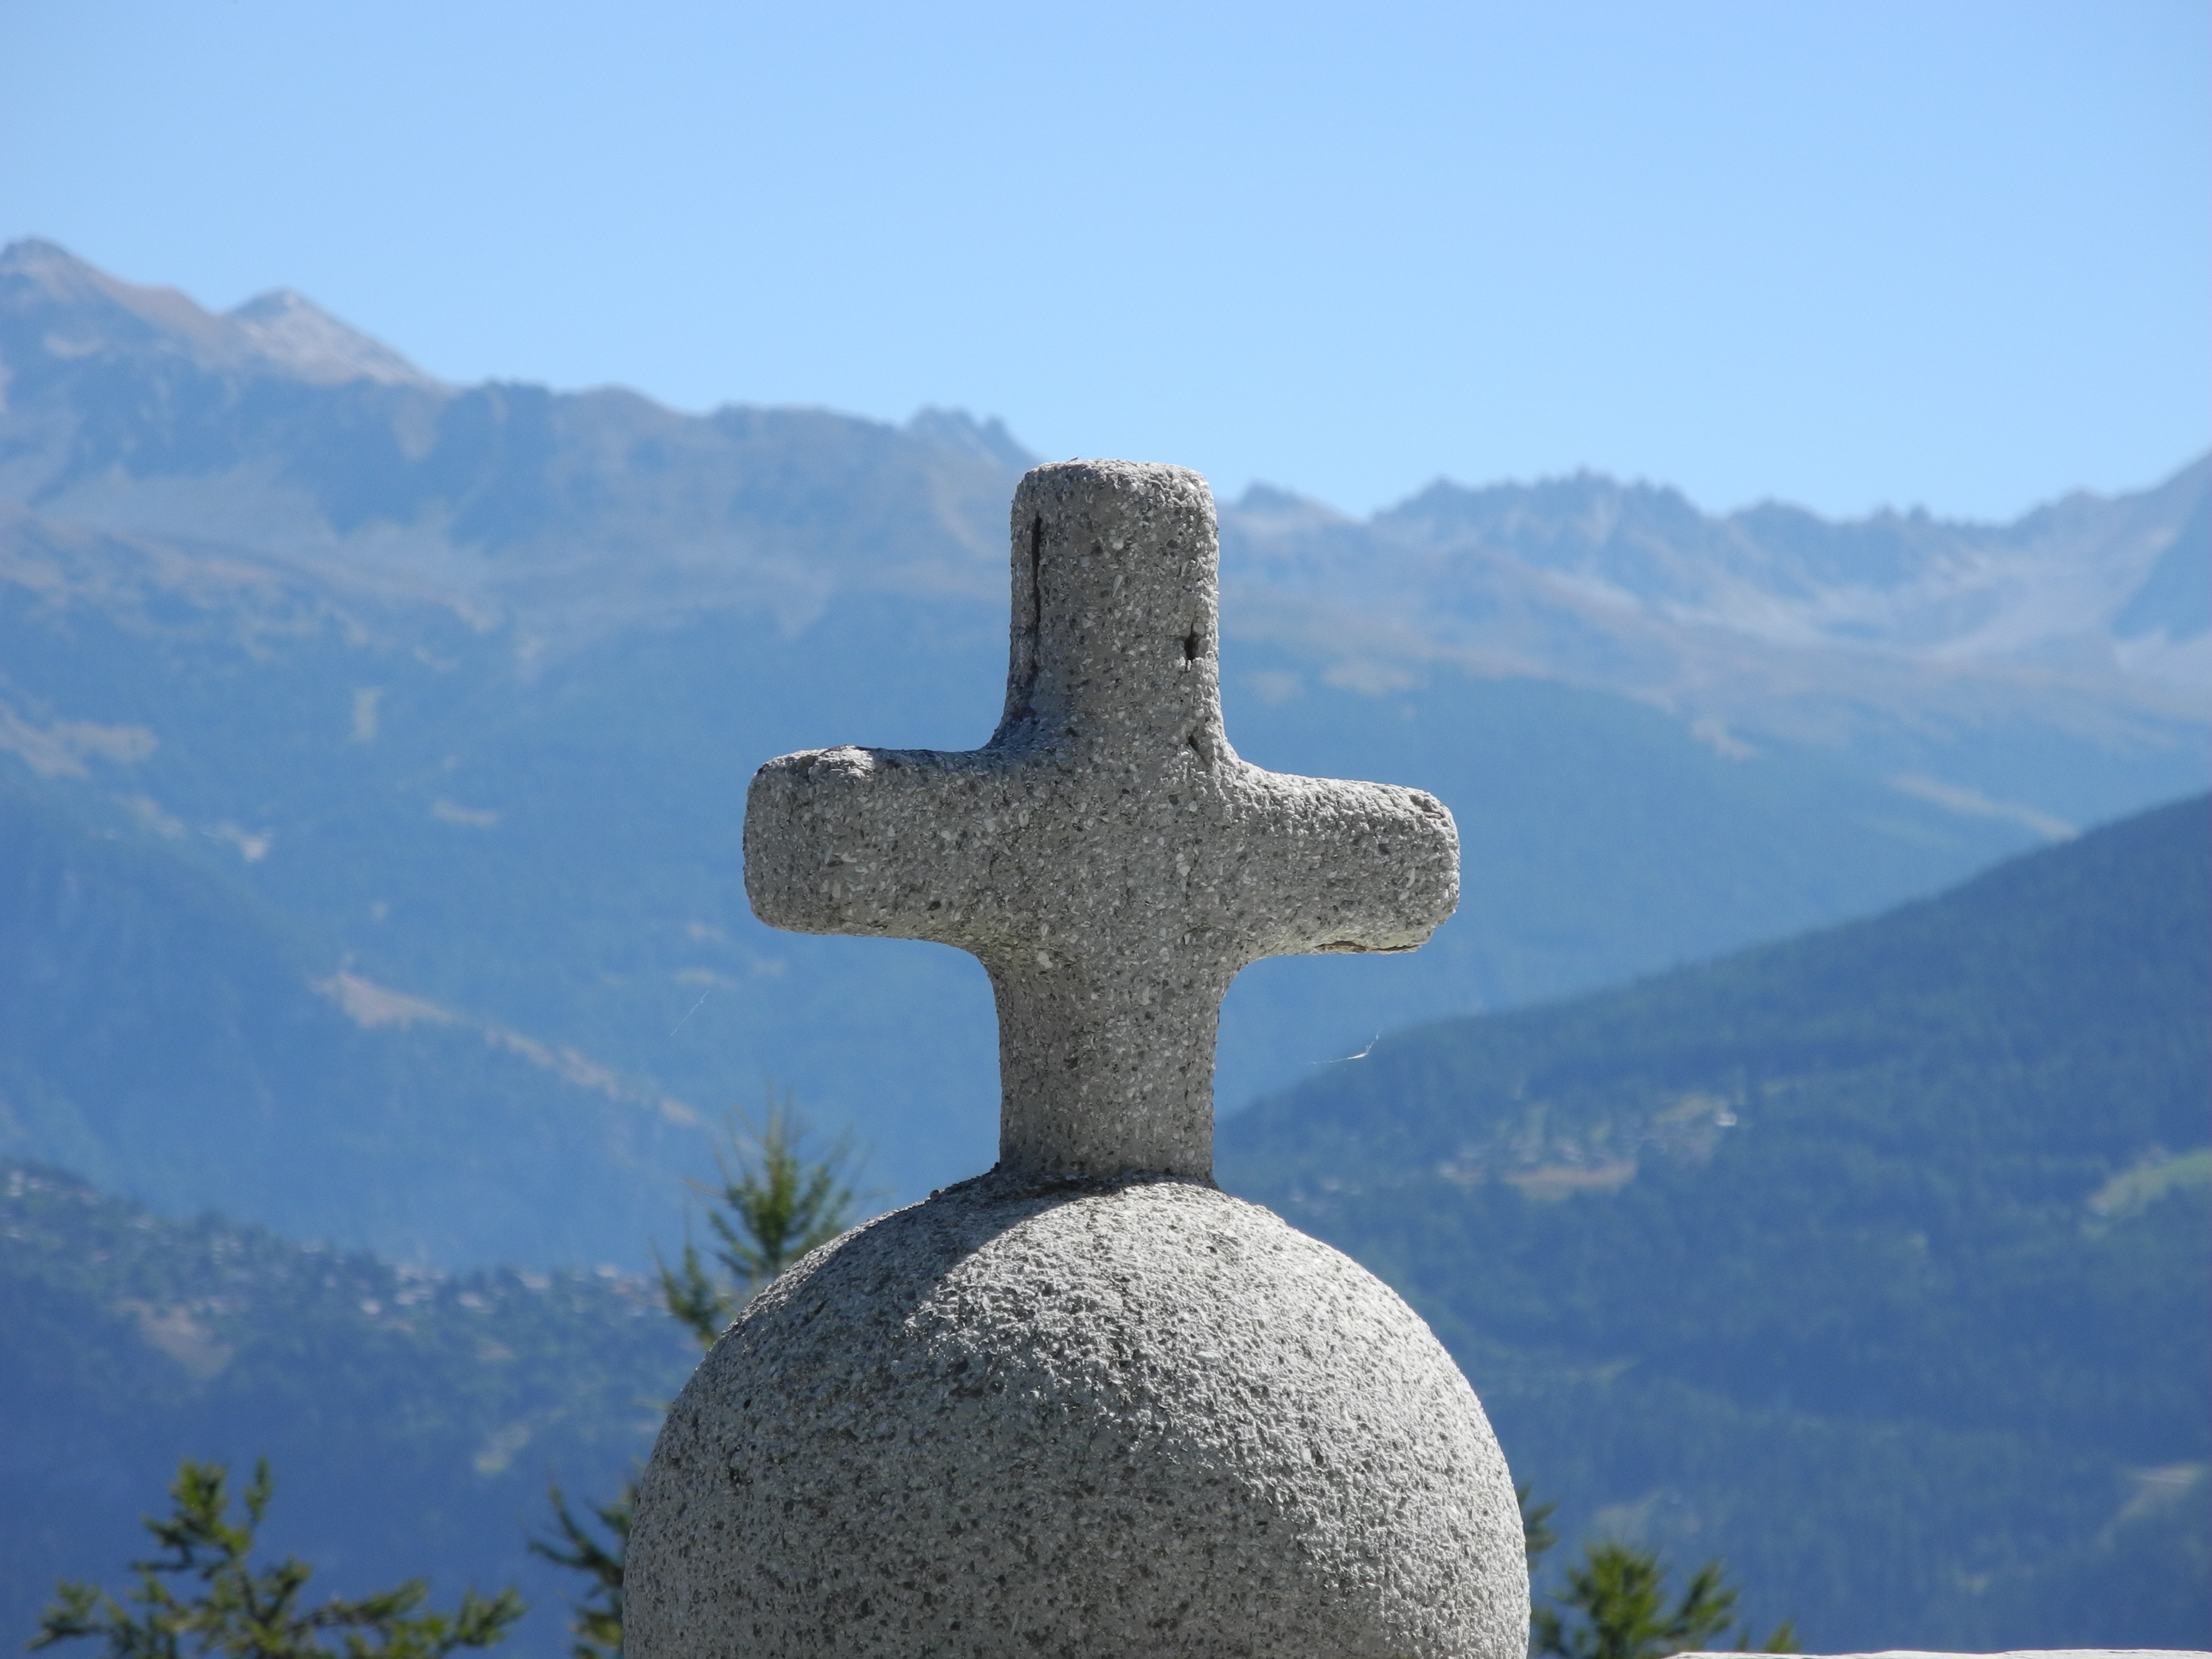
rock, mountain, sky, sun, monument, statue, religion, cross, christianity, ecosystem